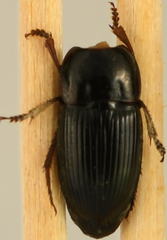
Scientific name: Anisodactylus dulcicollis
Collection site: Blandy Experimental Farm Site (BLAN), plot BLAN_003